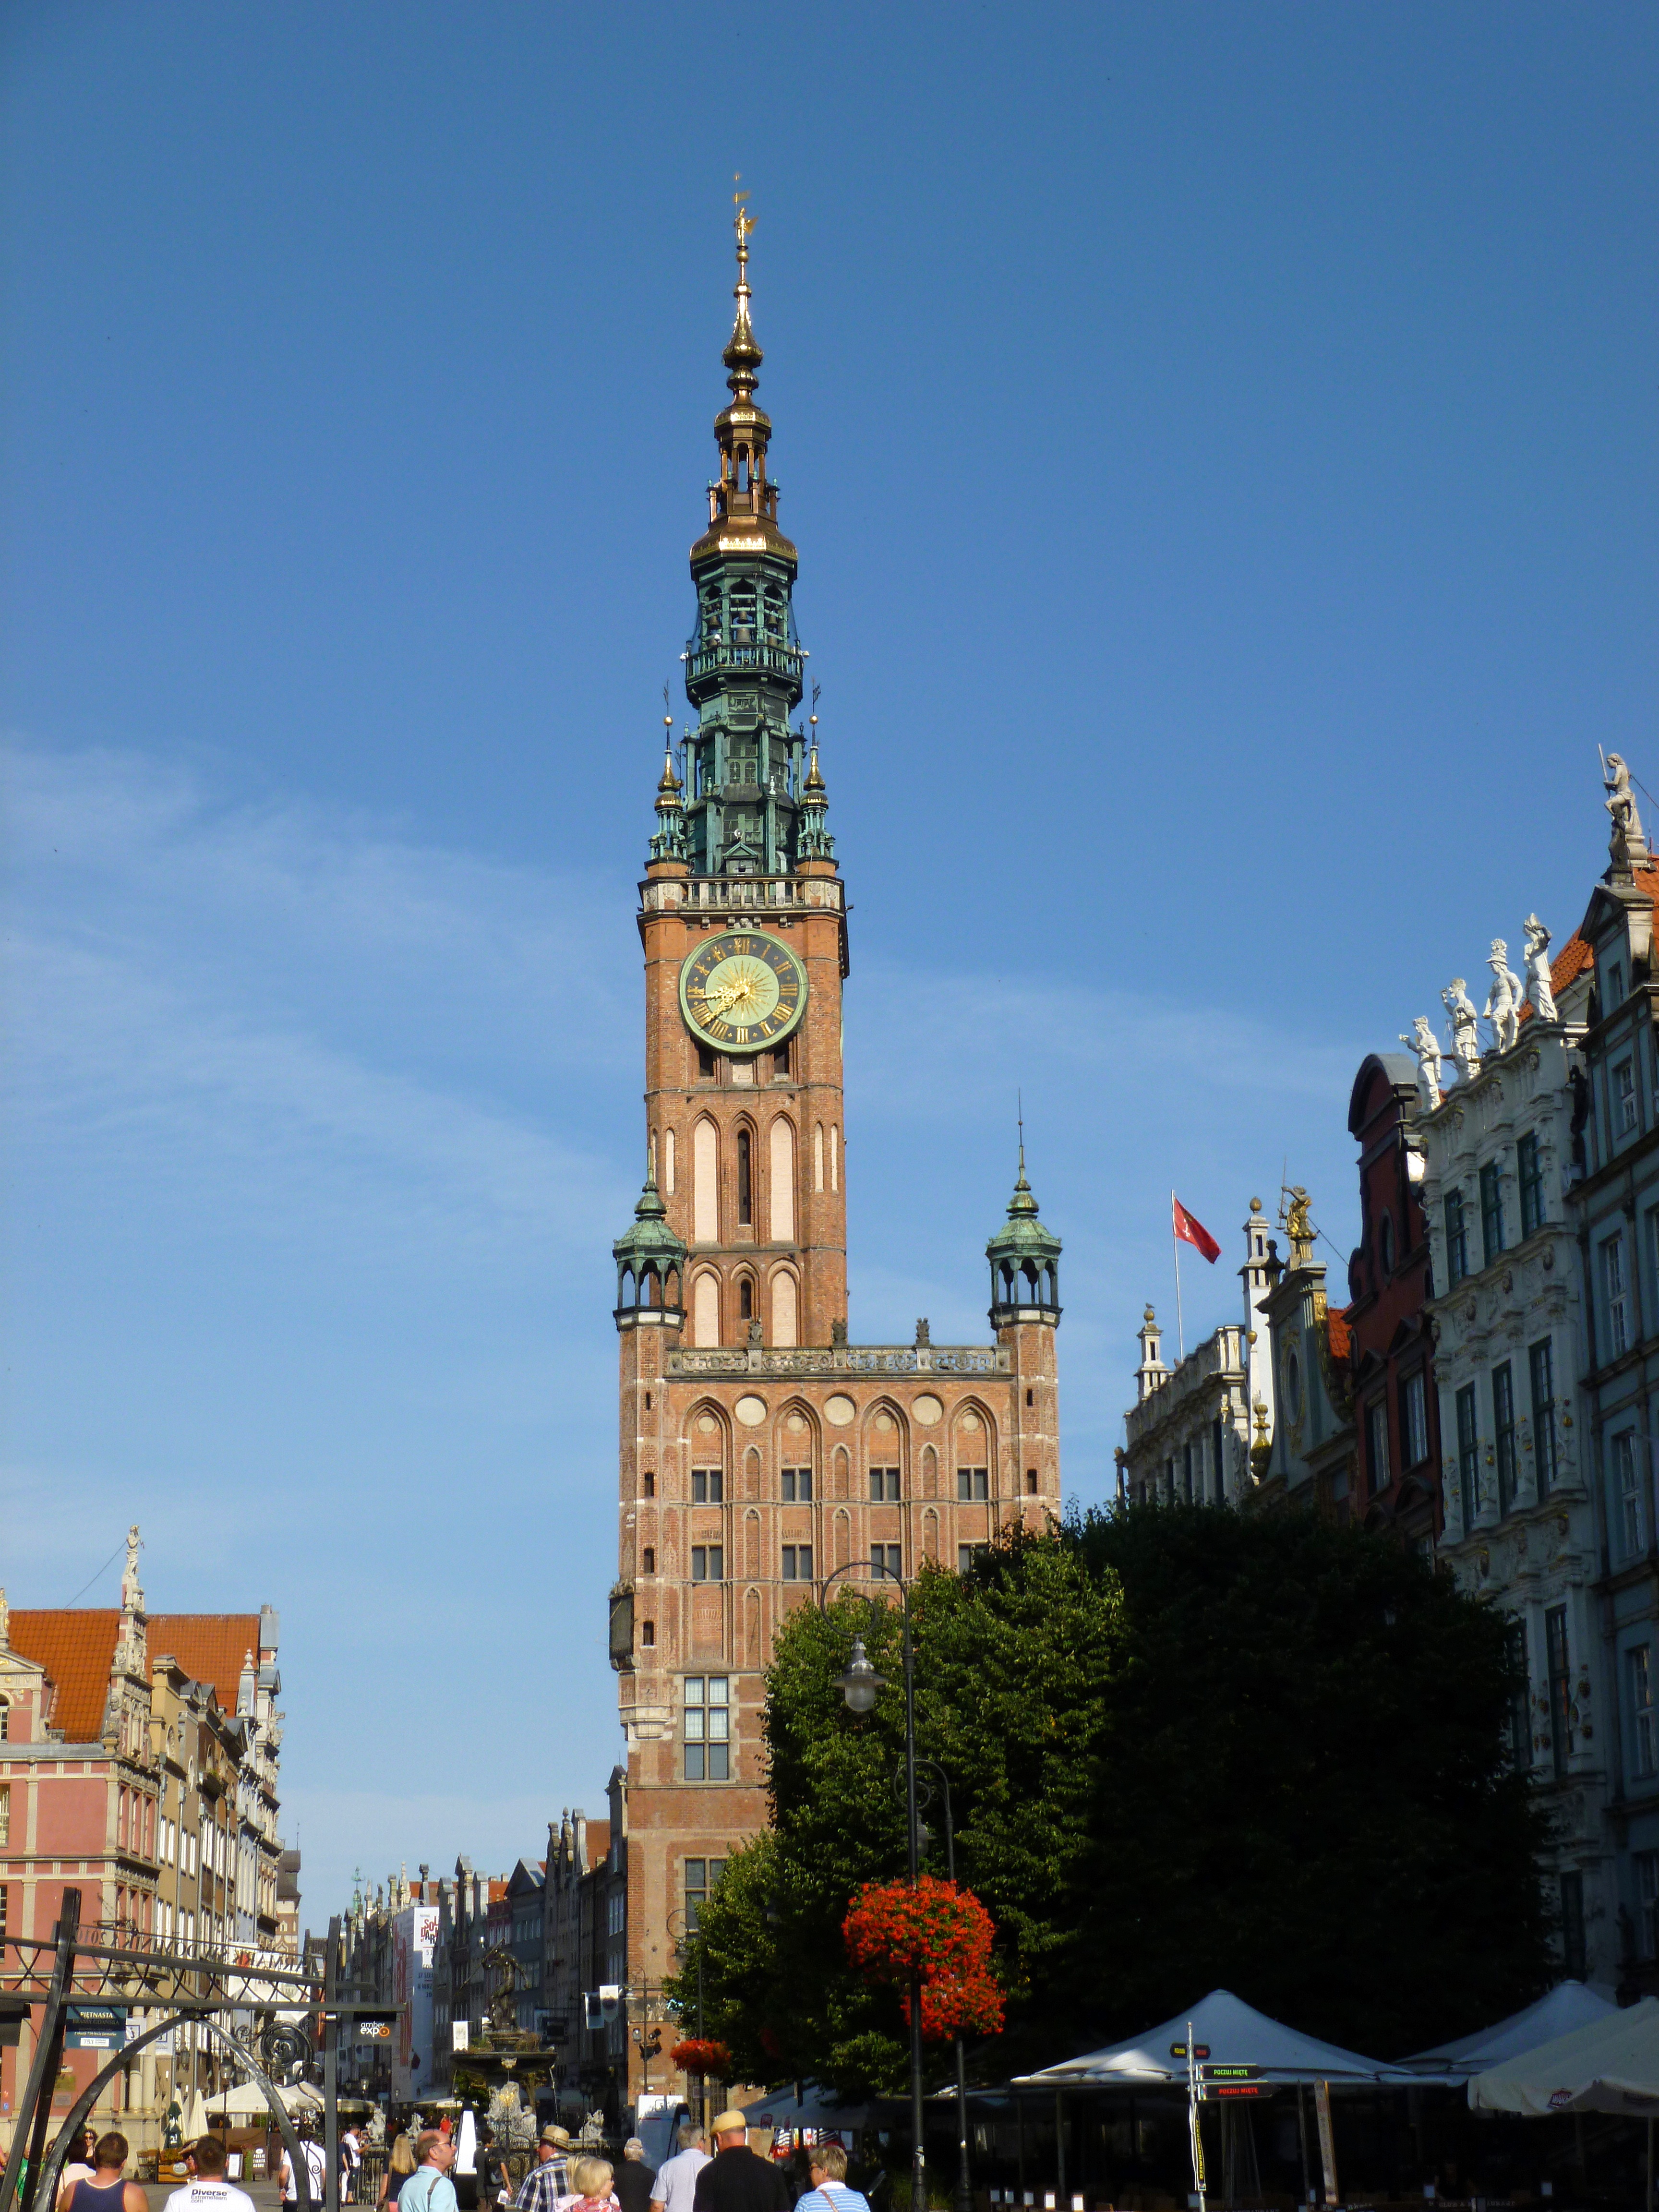
town, city, skyscraper, cityscape, downtown, tower, plaza, landmark, cathedral, tourism, place of worship, clock tower, bell tower, old town, spire, steeple, poland, town square, metropolis, town hall, gdansk, human settlement